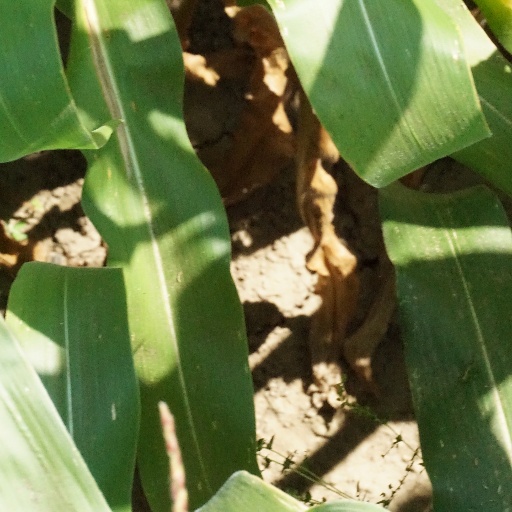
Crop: maize; corn